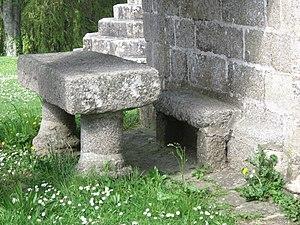
Plouarzel, chapelle Saint-Éloi
Plouarzel [pluaʁzɛl] est une commune du département du Finistère, dans la région Bretagne, en France.